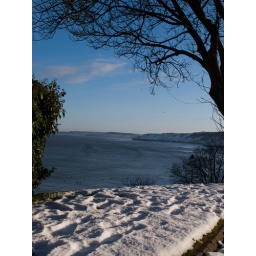
The North Yorkshire coast as seen from the grounds of the Town Hall building in the centre of Scarborough. January 2010